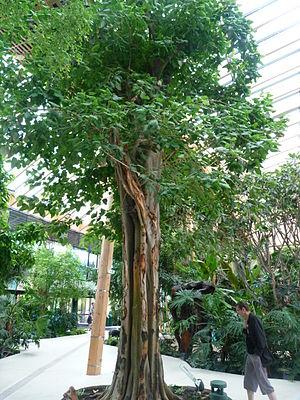
Ficus religiosa serre à Hattigny